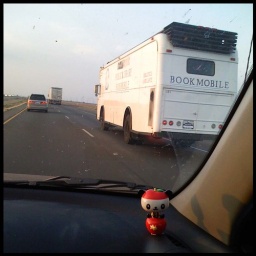
driving north on 5 in jen's car with apple panda bobble head